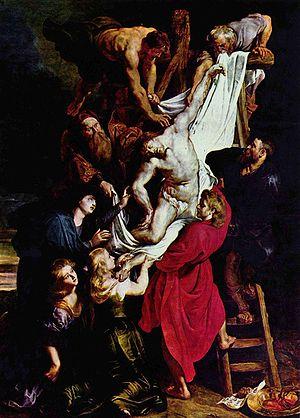
L'église Saint-Martin est une église catholique située à Moutiers, dans le département d'Ille-et-Vilaine, en France. Elle a été inscrite au titre des monuments historiques par arrêté du 15 juin 1977.
La Descente de croix est une peinture à l'huile sur panneau de bois réalisée en 1633 par Rembrandt. Elle est conservée à l'Alte Pinakothek de Munich.
La Descente de Croix est la partie centrale d'un triptyque peint par l'artiste flamand Pierre Paul Rubens entre 1612 et 1614. Cette peinture est le second plus grand chef-d'œuvre que Rubens a réalisé pour la cathédrale Notre-Dame d'Anvers en Belgique, à côté de l'Érection de la croix. Ce tableau lui fut commandé le 7 septembre 1611 par la Confrérie des arquebusiers dont le patron est saint Christophe.